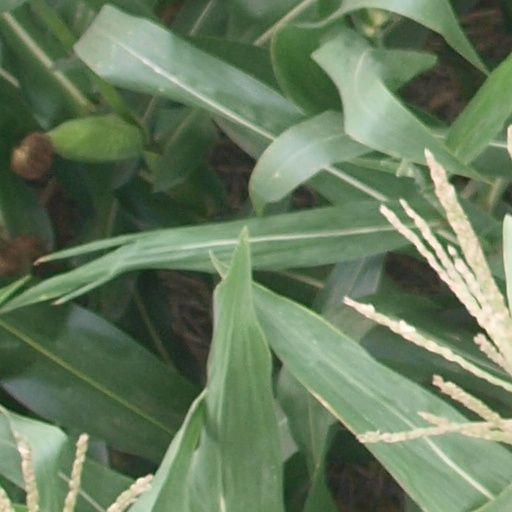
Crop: maize; corn